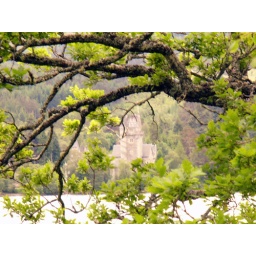
a castle on a lake in scotland